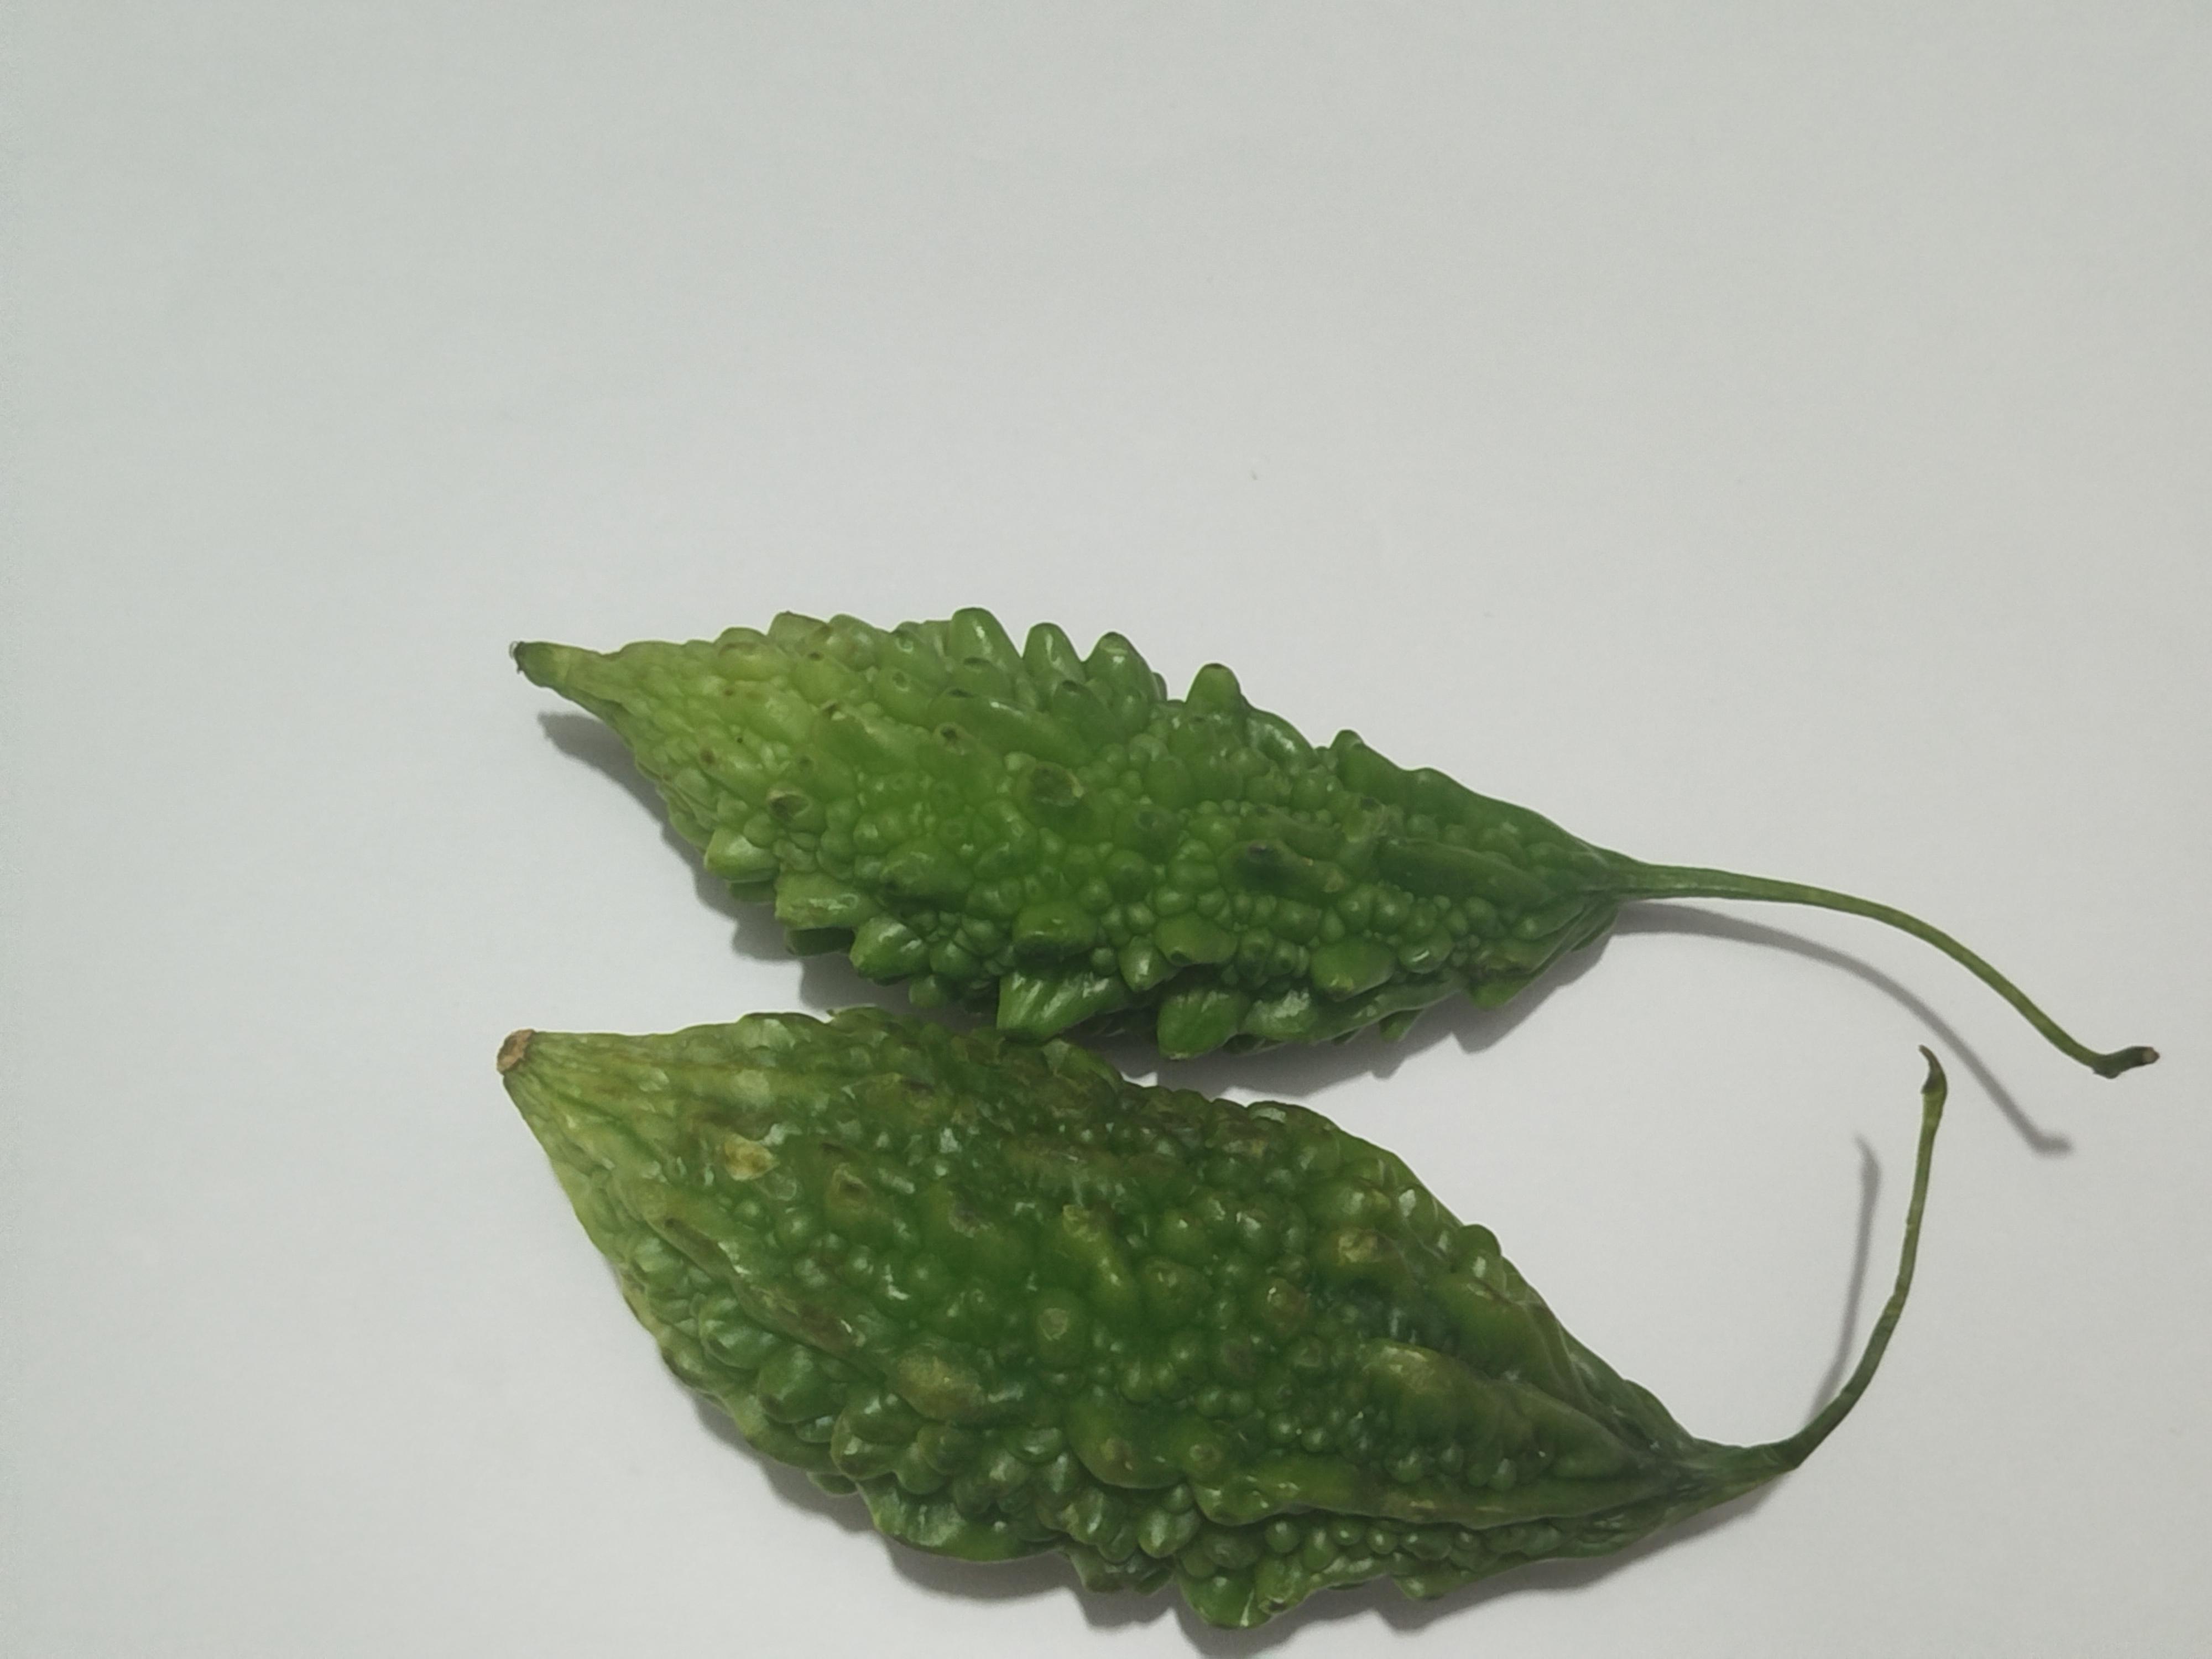
Label: Bitter melon